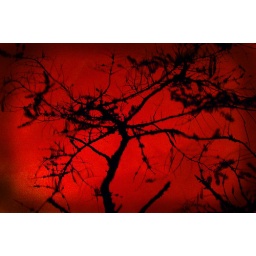
A reflection of a tree in a lake